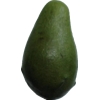
Label: images